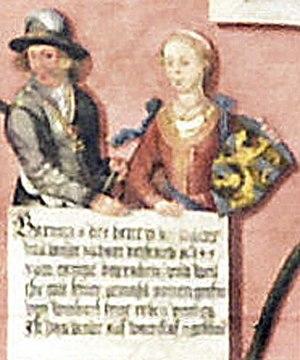
Barnim VIII de Poméranie fut Duc de Poméranie–Wolgast–Barth de la maison de Greifen.